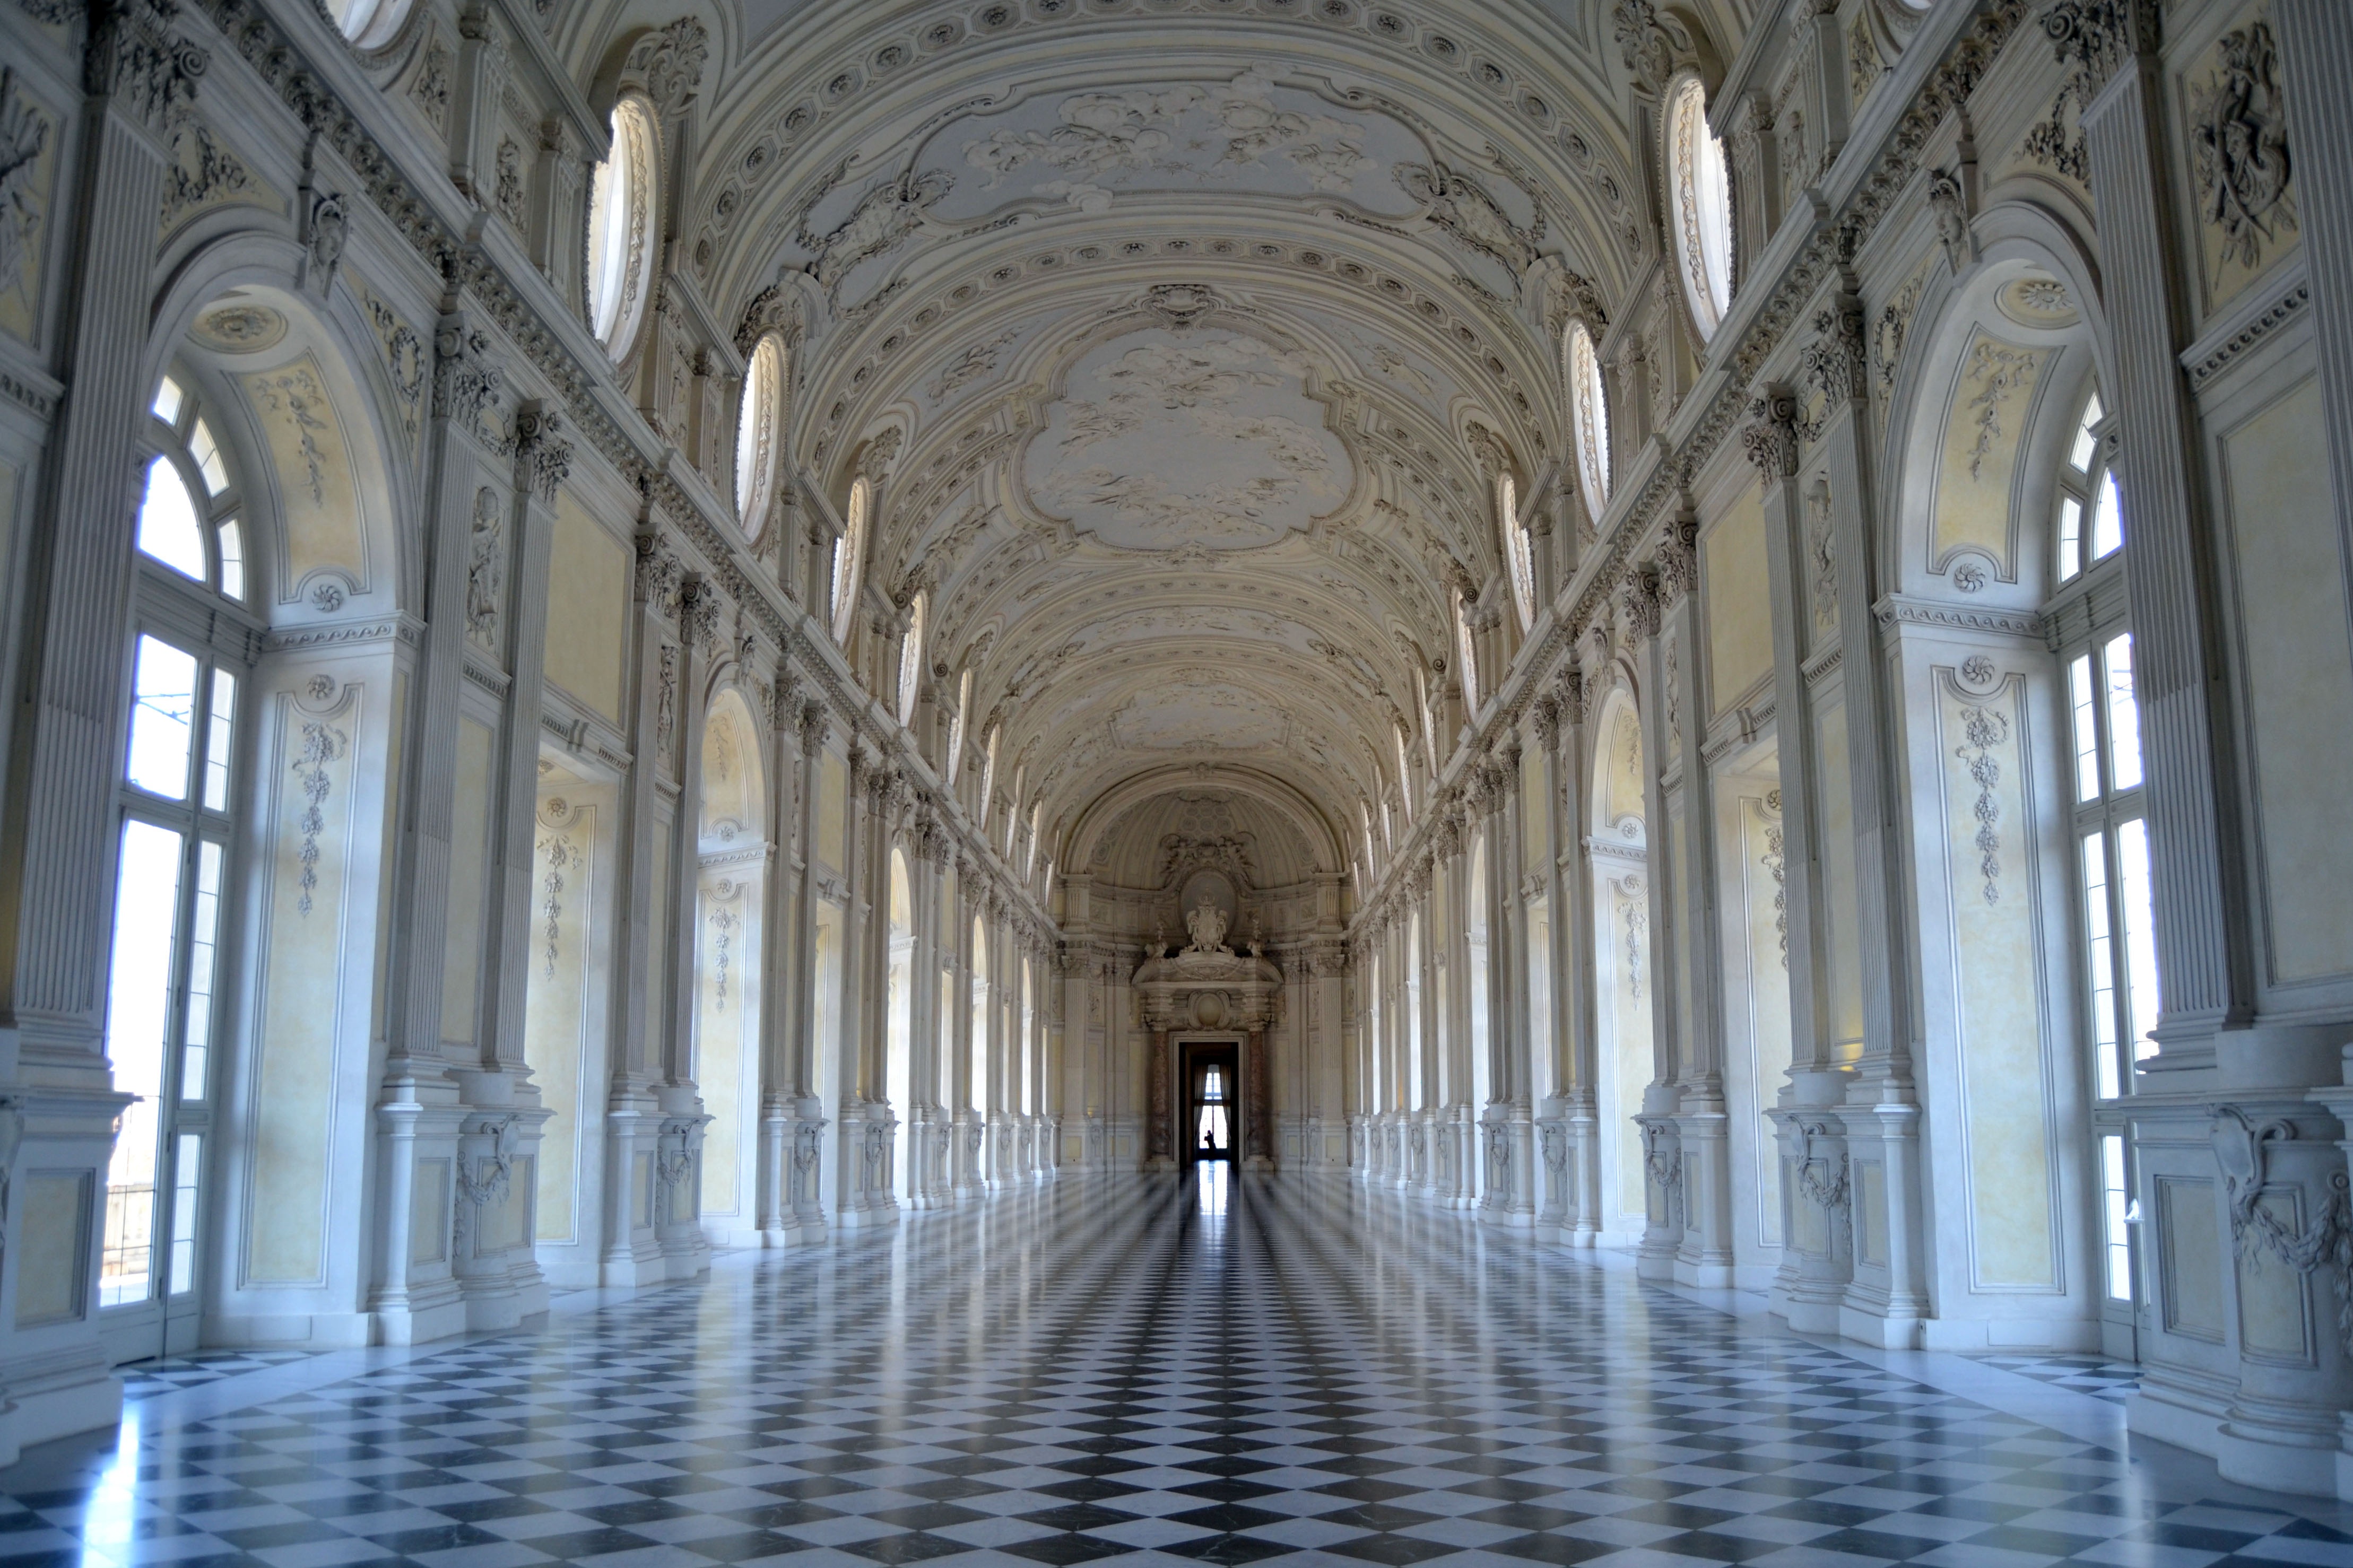
architecture, building, italy, cathedral, tourism, place of worship, monastery, symmetry, arcade, abbey, basilica, palazzo, torino, gothic architecture, royal palace, venaria, geometries